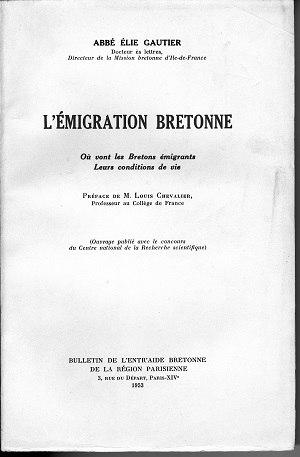
L'ouvrage phare de l'abbé Elie Gautier
Élie Gautier, né en 1903, mort en 1987, est prêtre, fondateur et directeur de la Mission bretonne, historien de la Bretagne et sociologue.